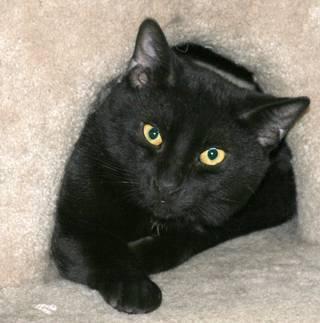
cat